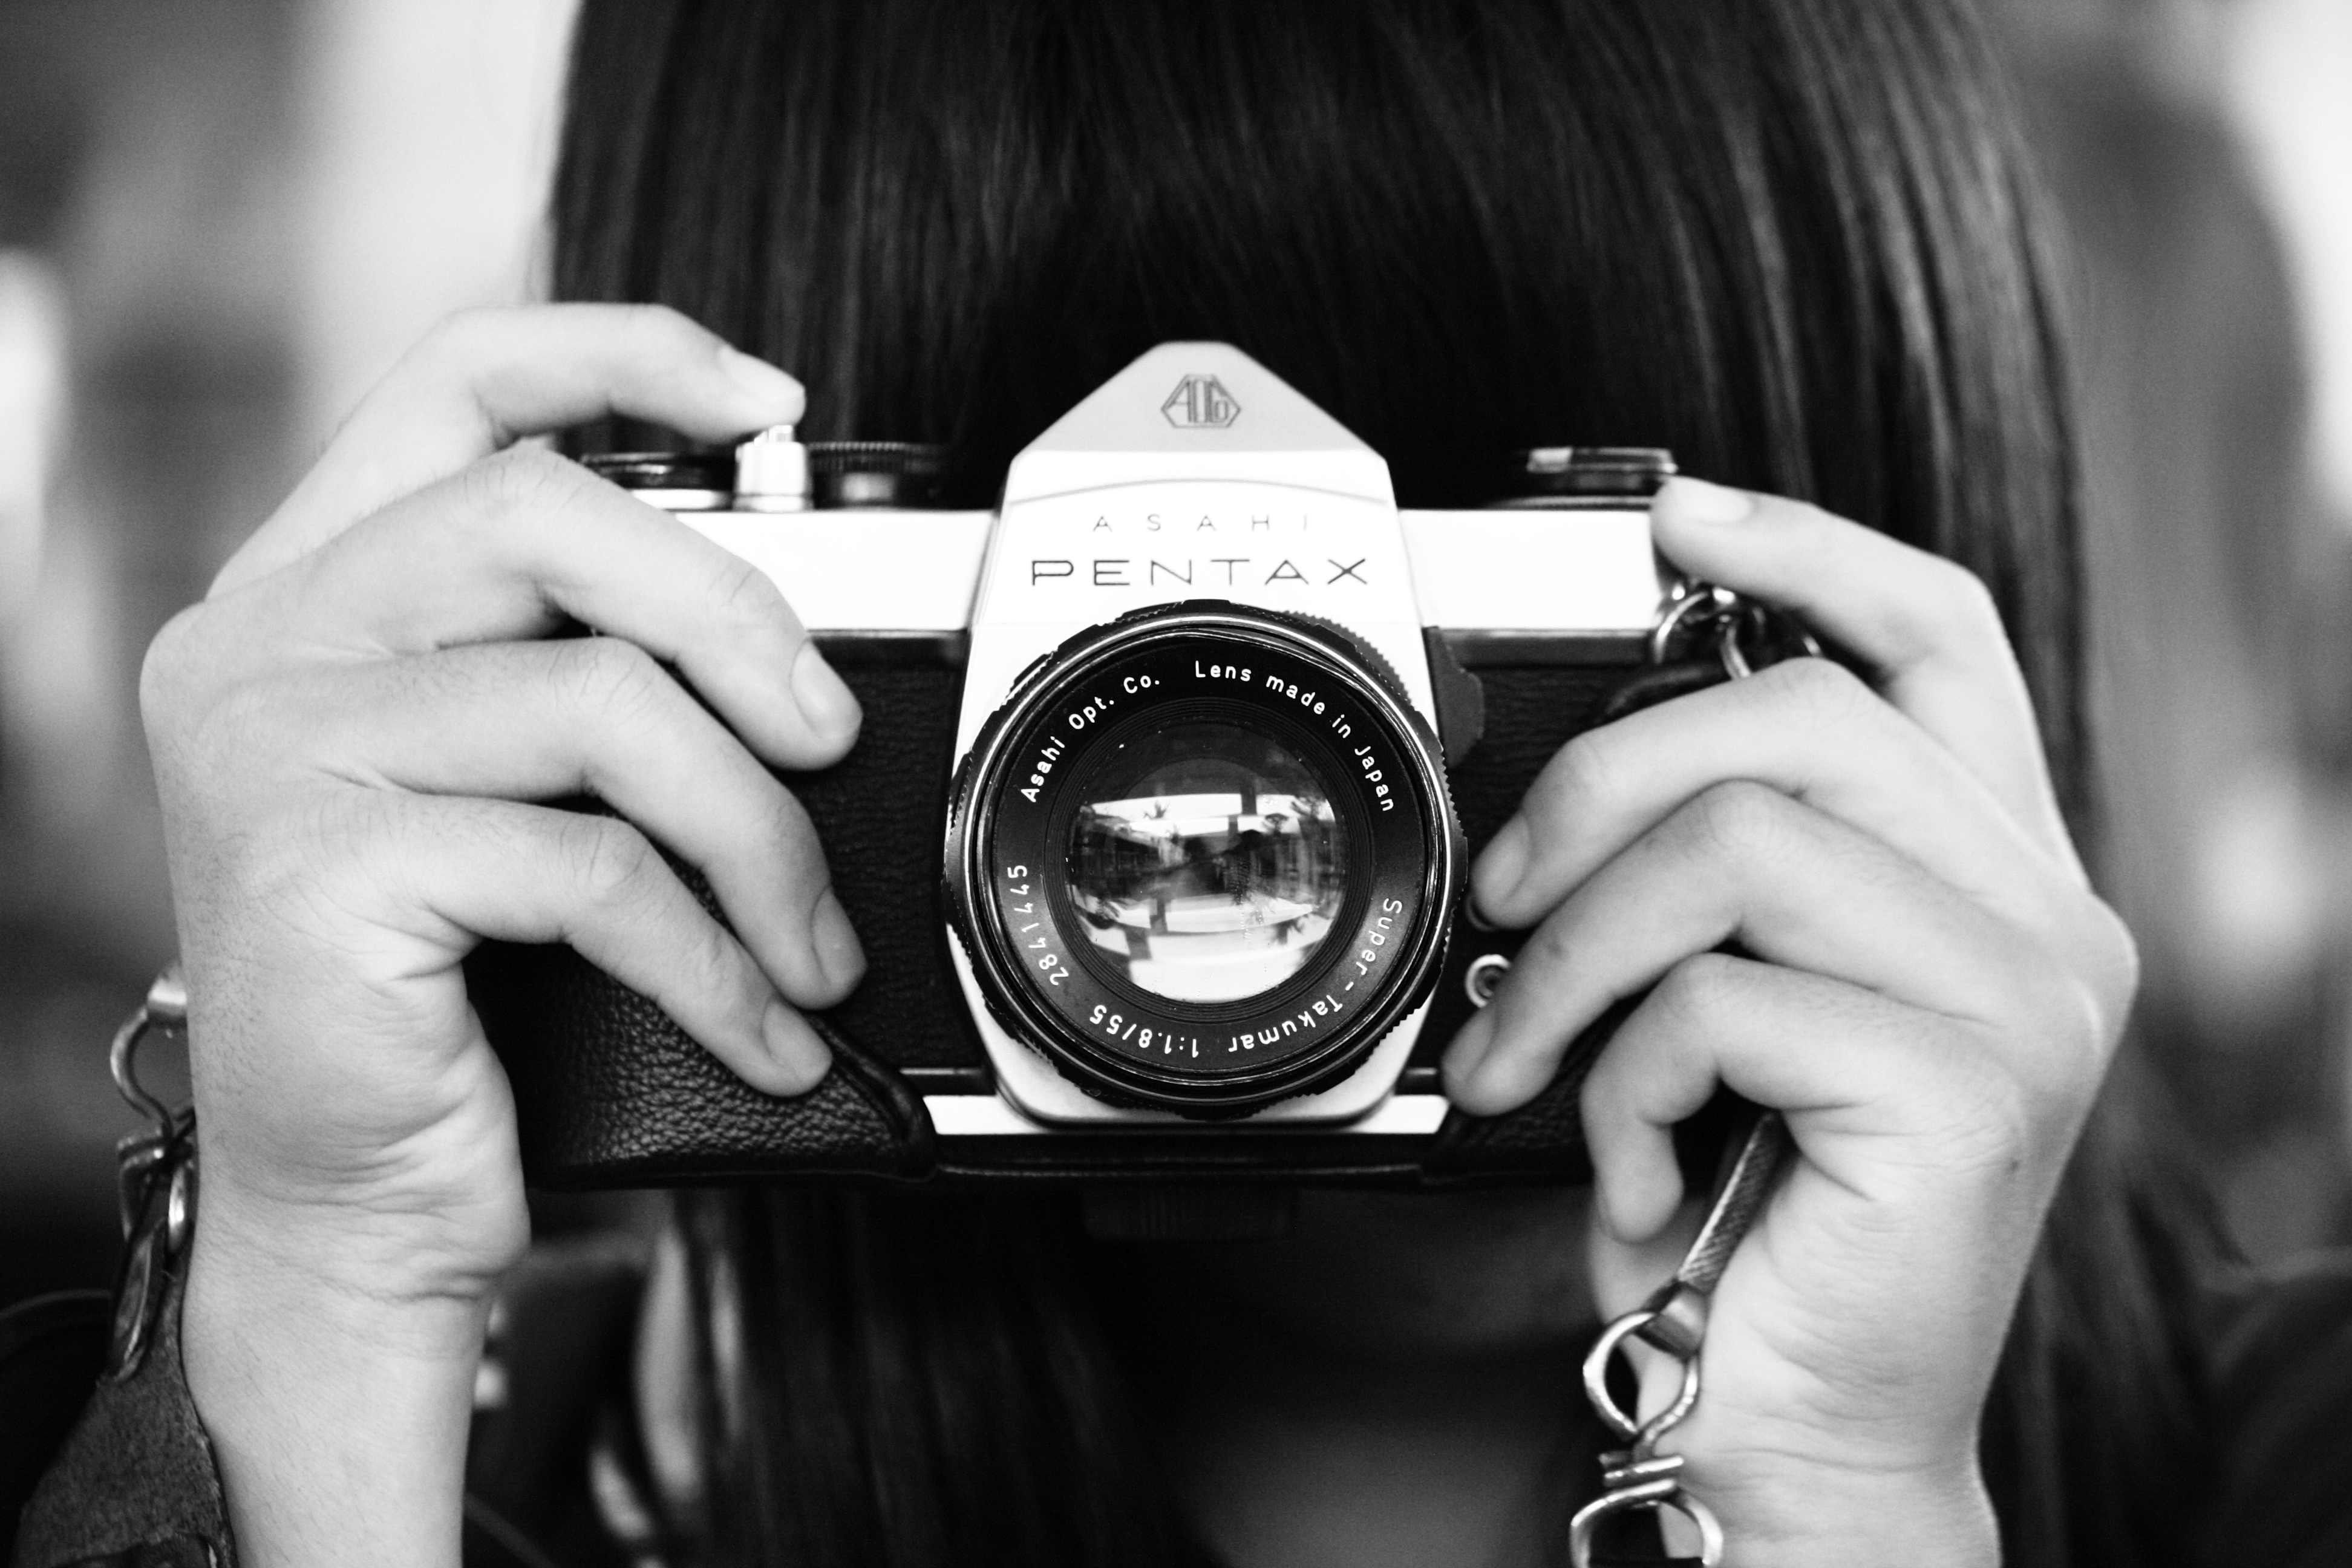
photograph, Point and shoot camera, black, white, camera, cameras optics, photographer, mirrorless interchangeable lens camera, black and white, photography, monochrome, monochrome photography, hand, snapshot, reflex camera, camera accessory, digital camera, single lens reflex camera, cool, stock photography, camera lens, still life photography, reflection, digital slr, finger, style, lens, Colorfulness, selfie, fashion accessory, flash photography, nail